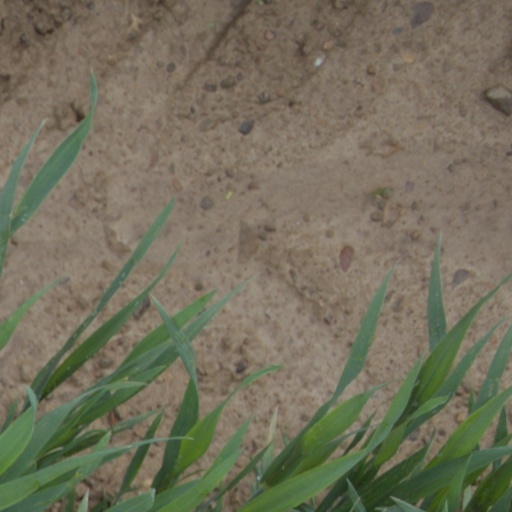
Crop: wheat